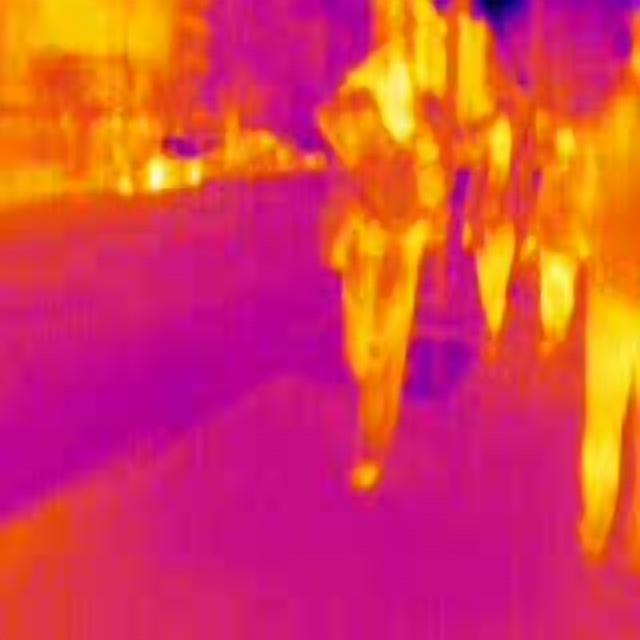
Detected objects:
label: person
label: person
label: person
label: person